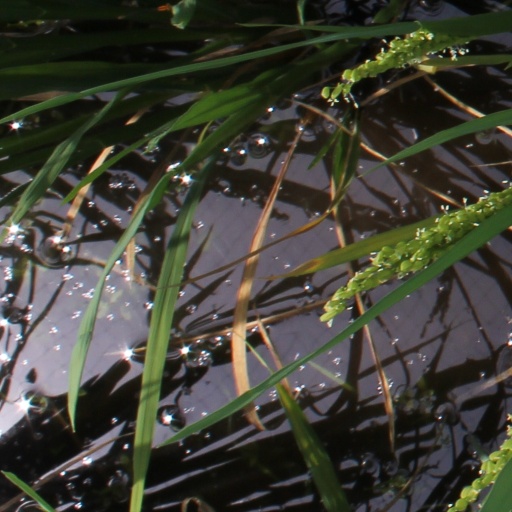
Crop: rice